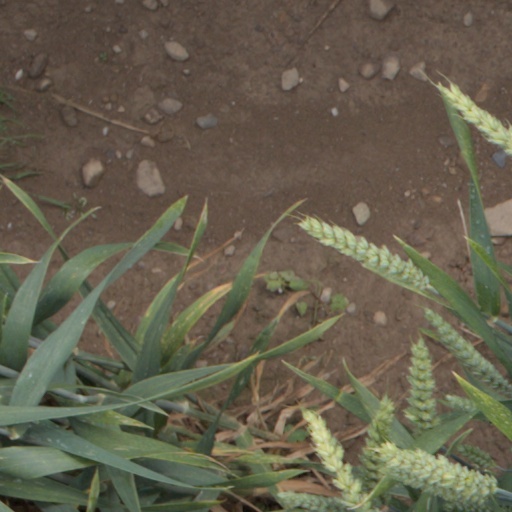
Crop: wheat